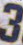
Number: 3